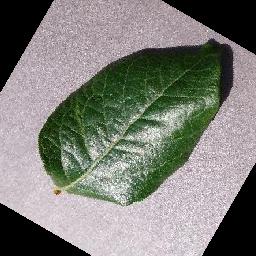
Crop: blueberry
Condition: healthy